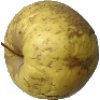
Label: golden_apple